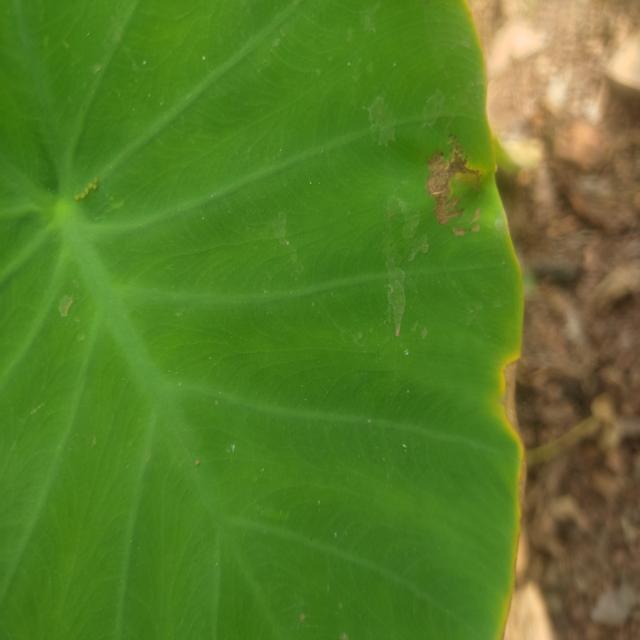
Label: Mid_Blight